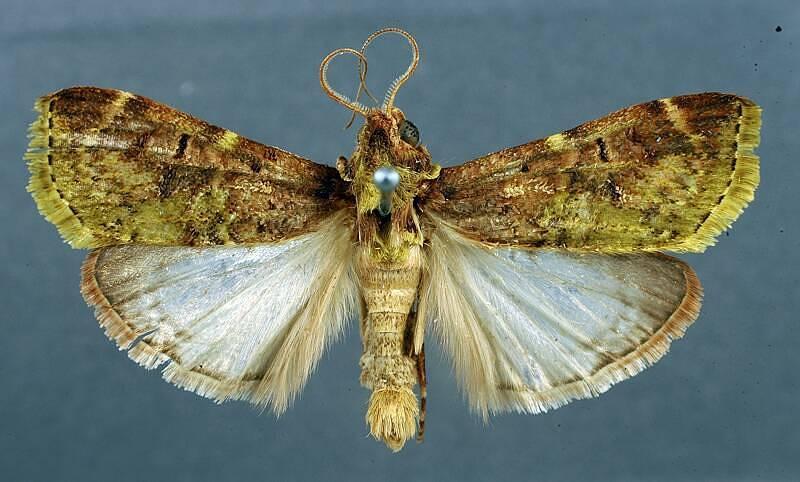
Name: Locastra viriditincta
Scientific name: Locastra viriditincta Schaus, 1912
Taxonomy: Animalia, Arthropoda, Insecta, Lepidoptera, Pyralidae, Epipaschiinae
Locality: Juan Vinas, [Not Stated], Cartago, Costa Rica
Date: May